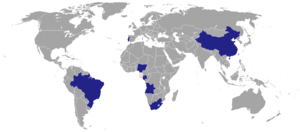
Voici une liste des représentations diplomatiques à São Tomé-et-Príncipe. Actuellement, la capitale São Tomé abrite neuf ambassades. Plusieurs autres pays accréditent des ambassadeurs d'autres capitales.